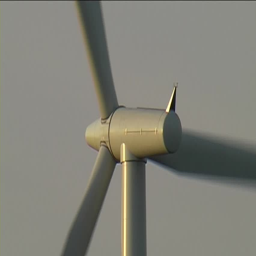
a wind turbine in closeup , in the countryside on a summers evening